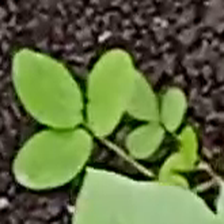
Weed species: Asian_Pigeonwings_(Clitoria Ternatea)